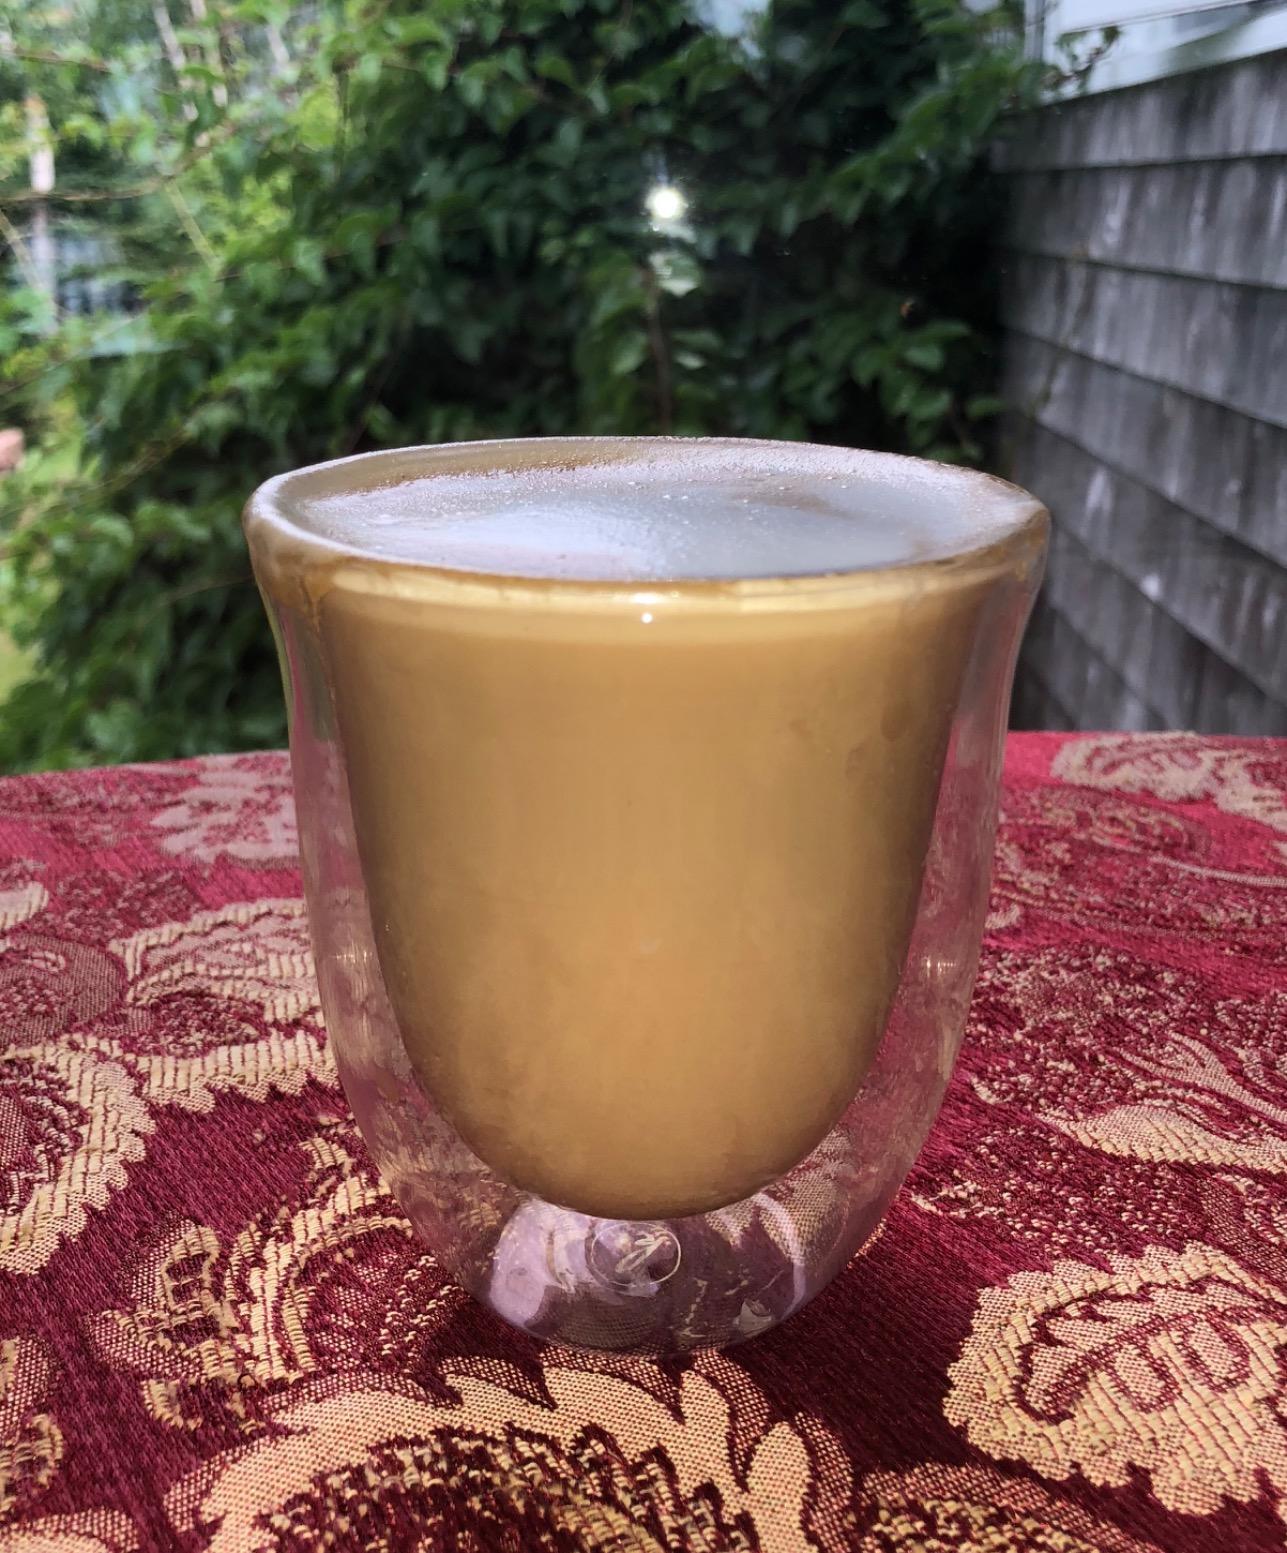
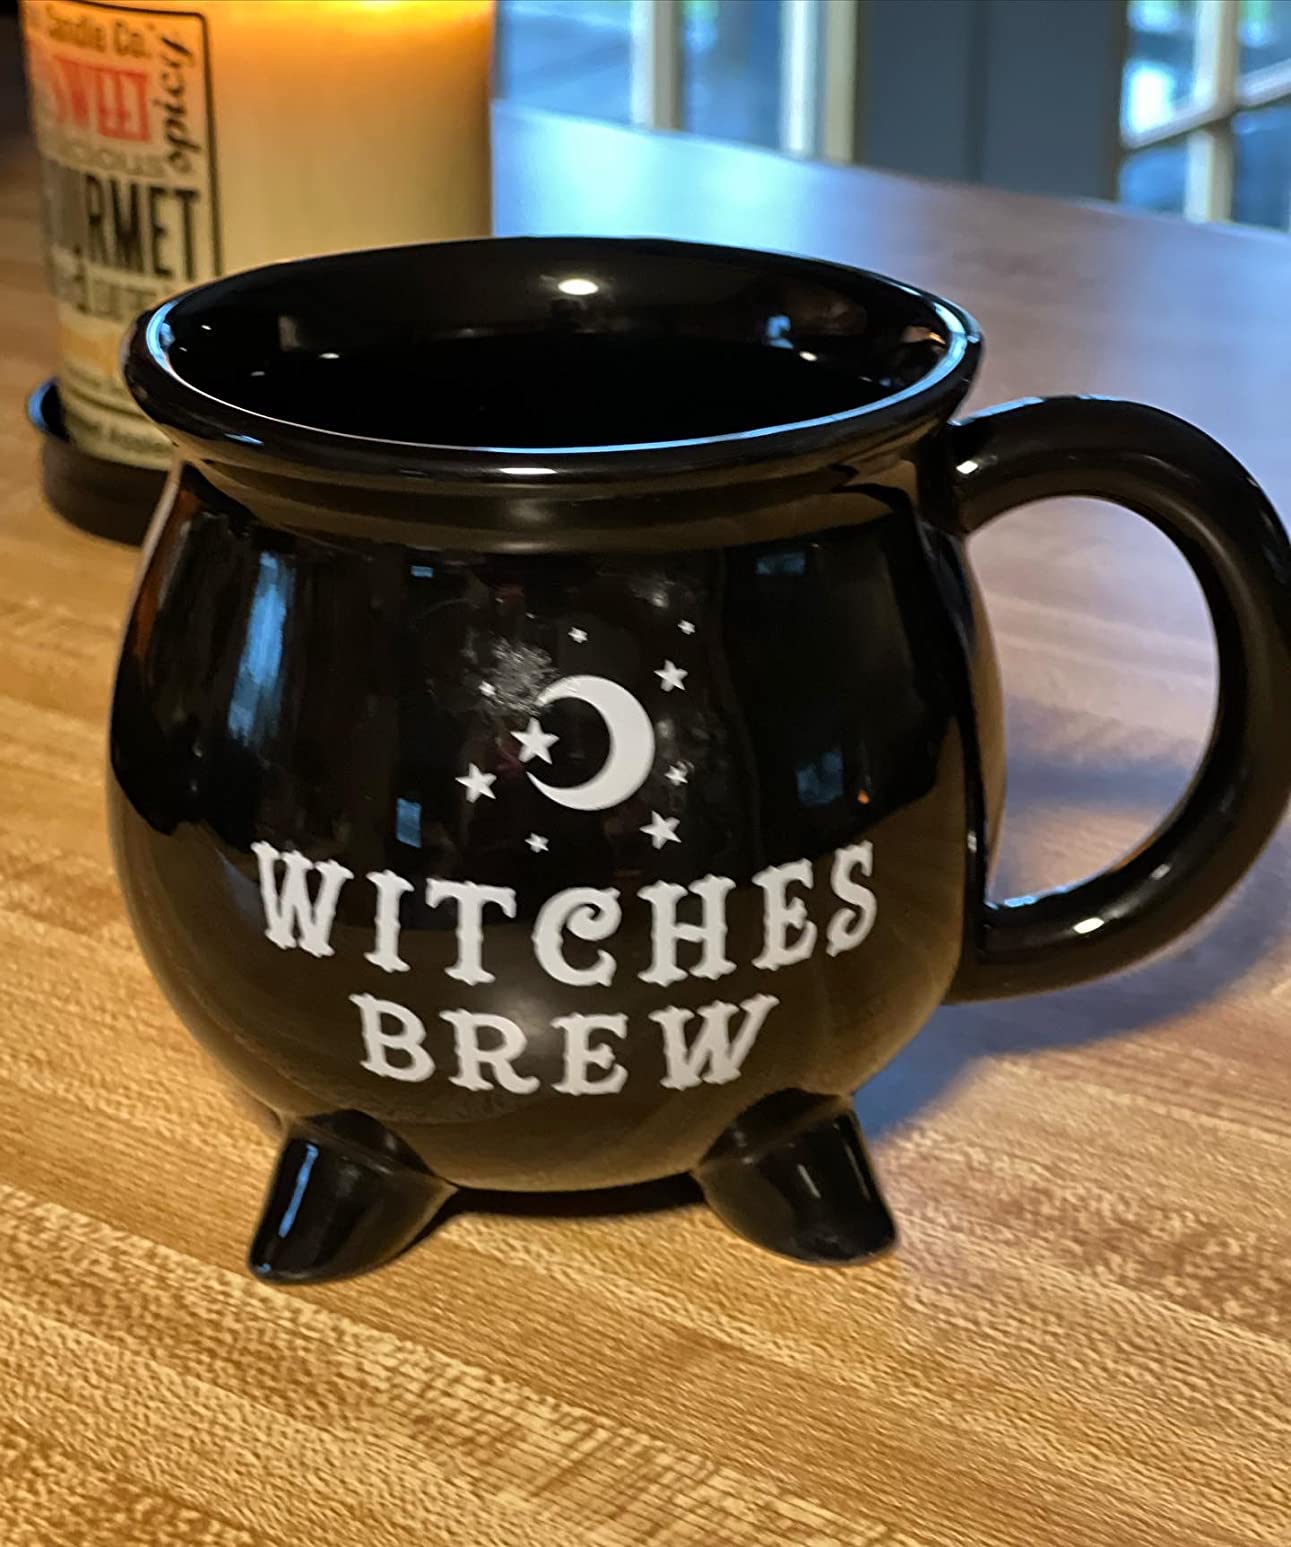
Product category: items_mug
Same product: no